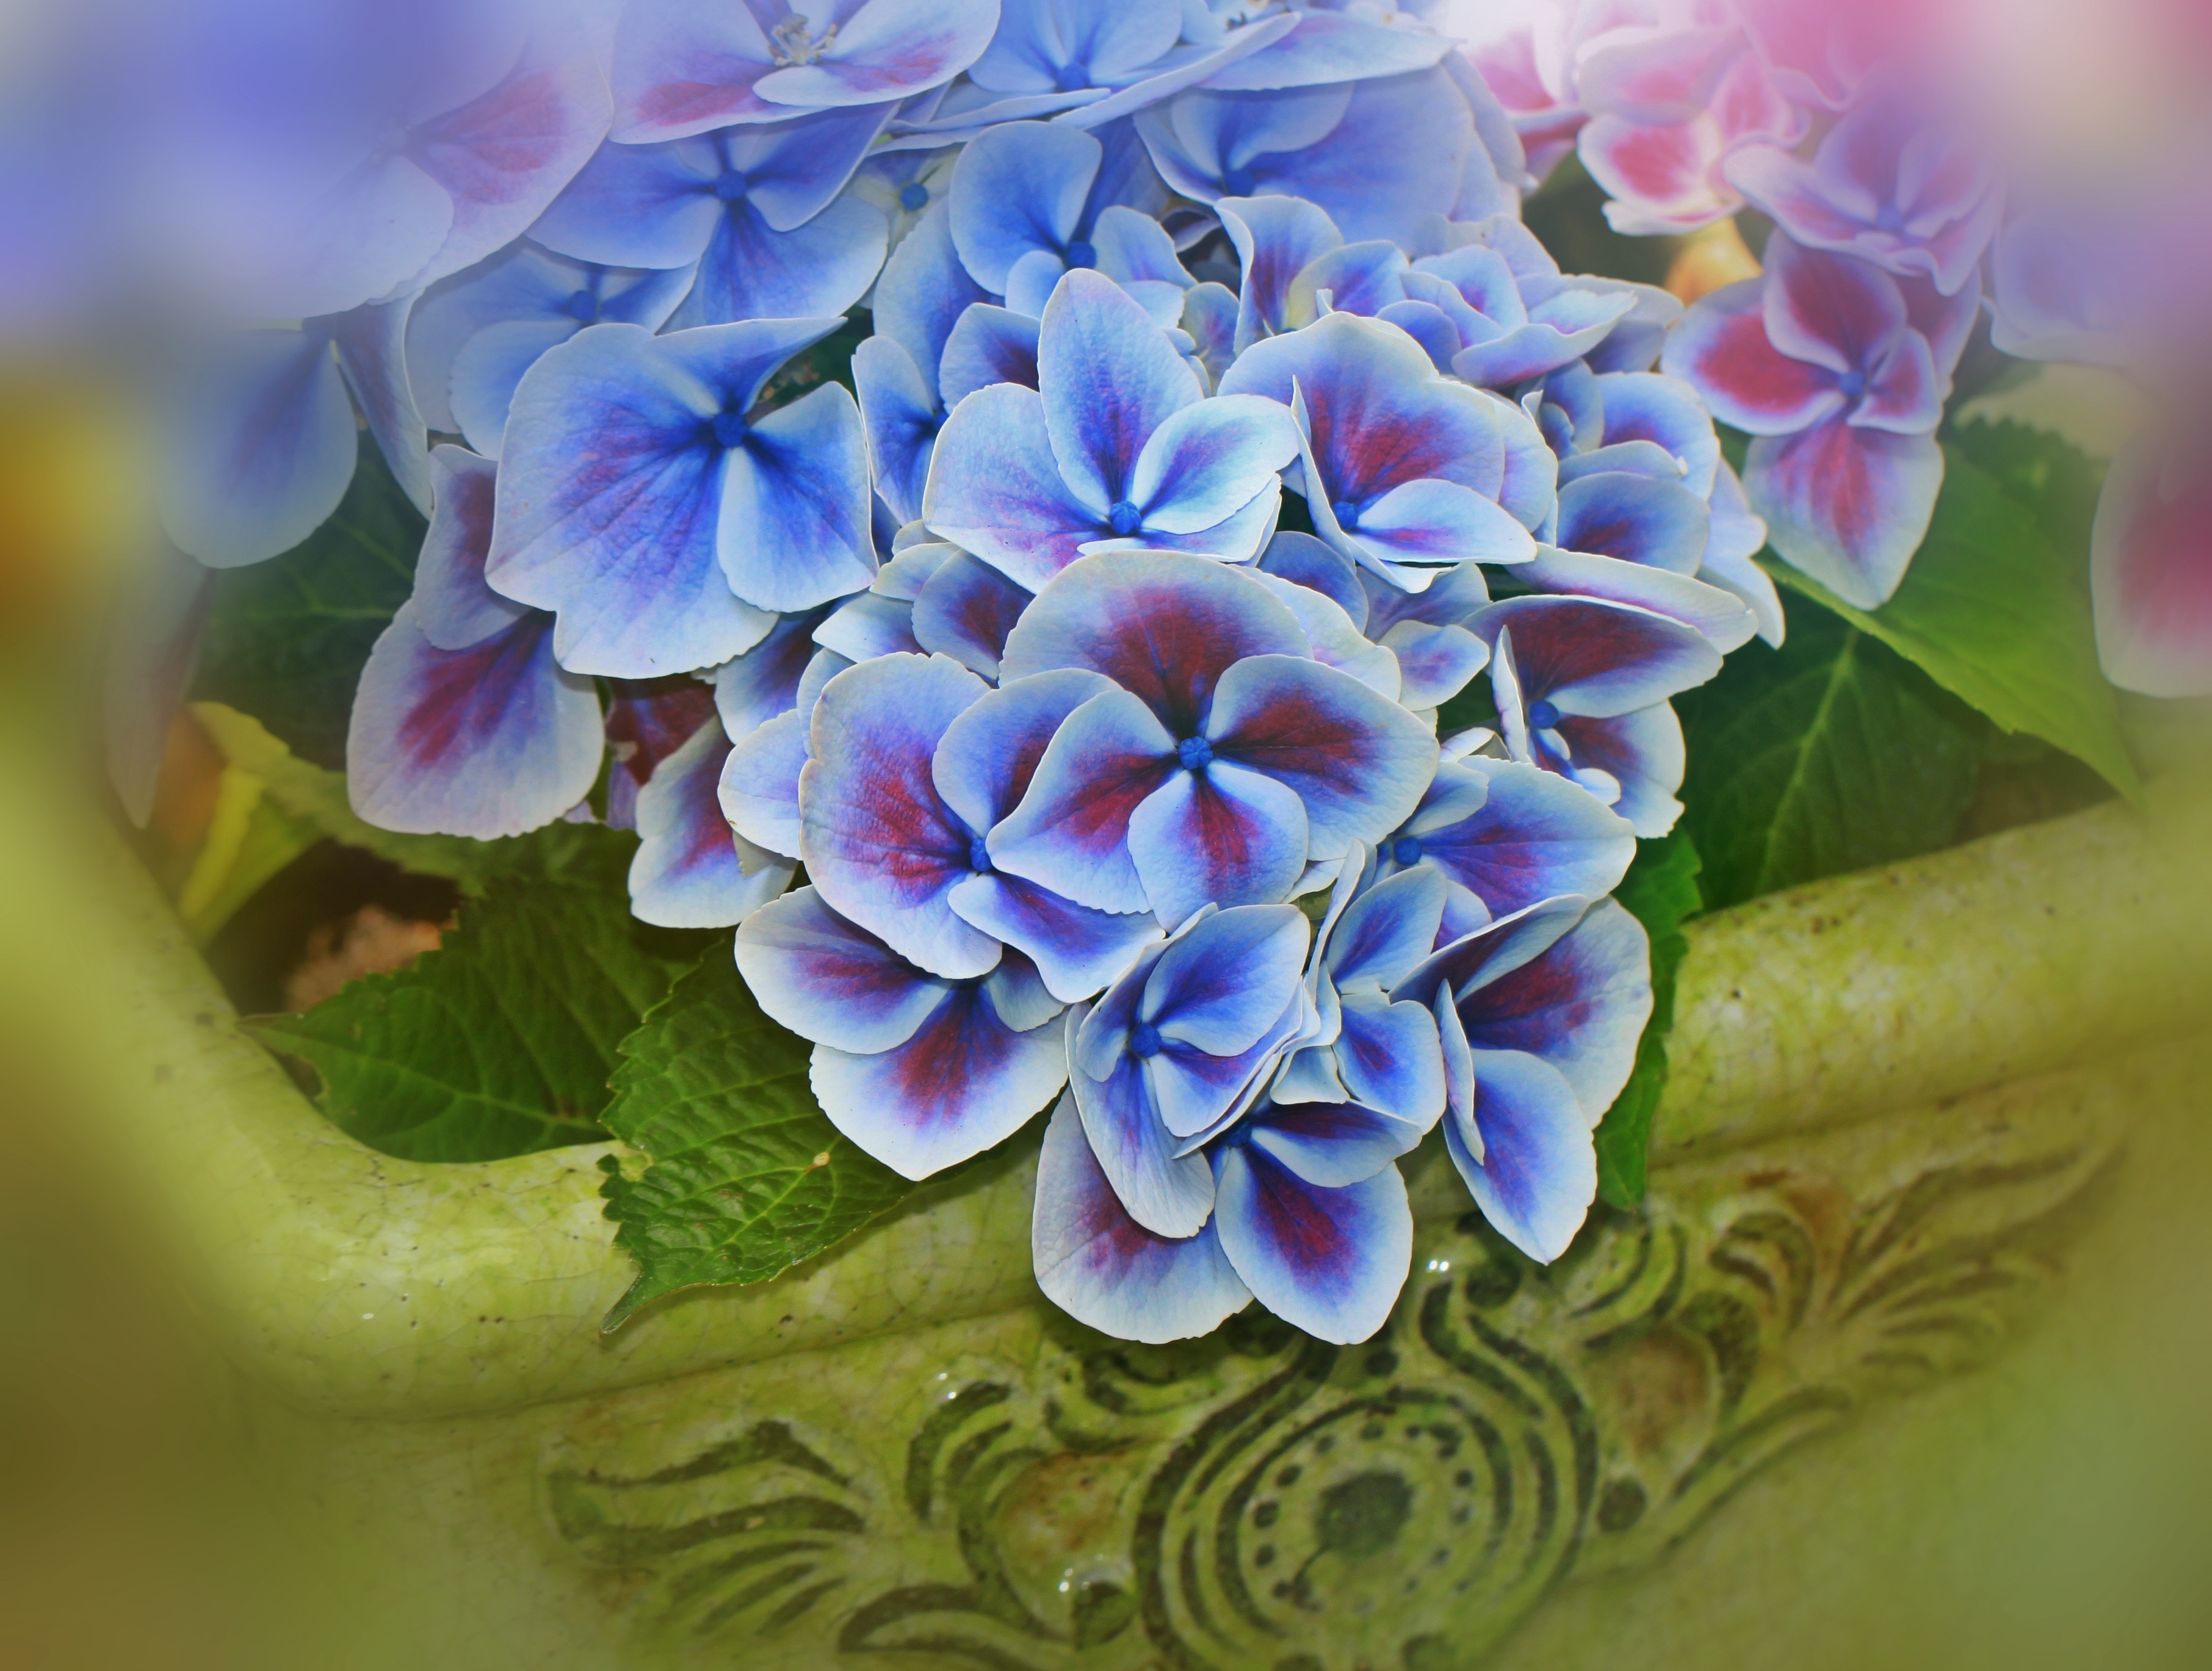
nature, plant, flower, purple, petal, bloom, summer, botany, blue, garden, close, flora, hydrangea, flowers, farbenpracht, cool image, violet, beautiful, i, floristry, ornamental shrub, inflorescence, garden plant, flowering plant, genus, ornamental shrubs, planters, hydrangeaceae, flower buds, herbaceous plant, floral design, shrub plant, hydrangea plants, cornales, annual plant